Sarah Doan La Fetra

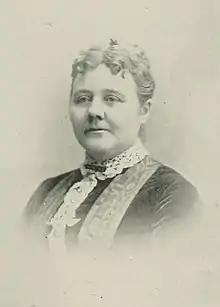
Portrait photo from "A Woman of the Century"

Sarah Doan was born in Sabina, Ohio, on June 11, 1843, the fourth daughter of the Rev. Timothy Doan and Mary Ann Custis. Her mother was a member of the famous Virginia Custis family, and her father was a Methodist minister.